Five on the Black Hand Side

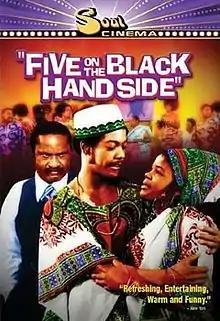

Five on the Black Hand Side is a 1973 African-American comedy film based on the 1969 play of the same name by Charlie L. Russell. It was shot in Downtown Los Angeles, California. Leonard Jackson appeared as John Henry Brooks. He was cast in Steven Spielberg's "The Color Purple" fifteen years later.